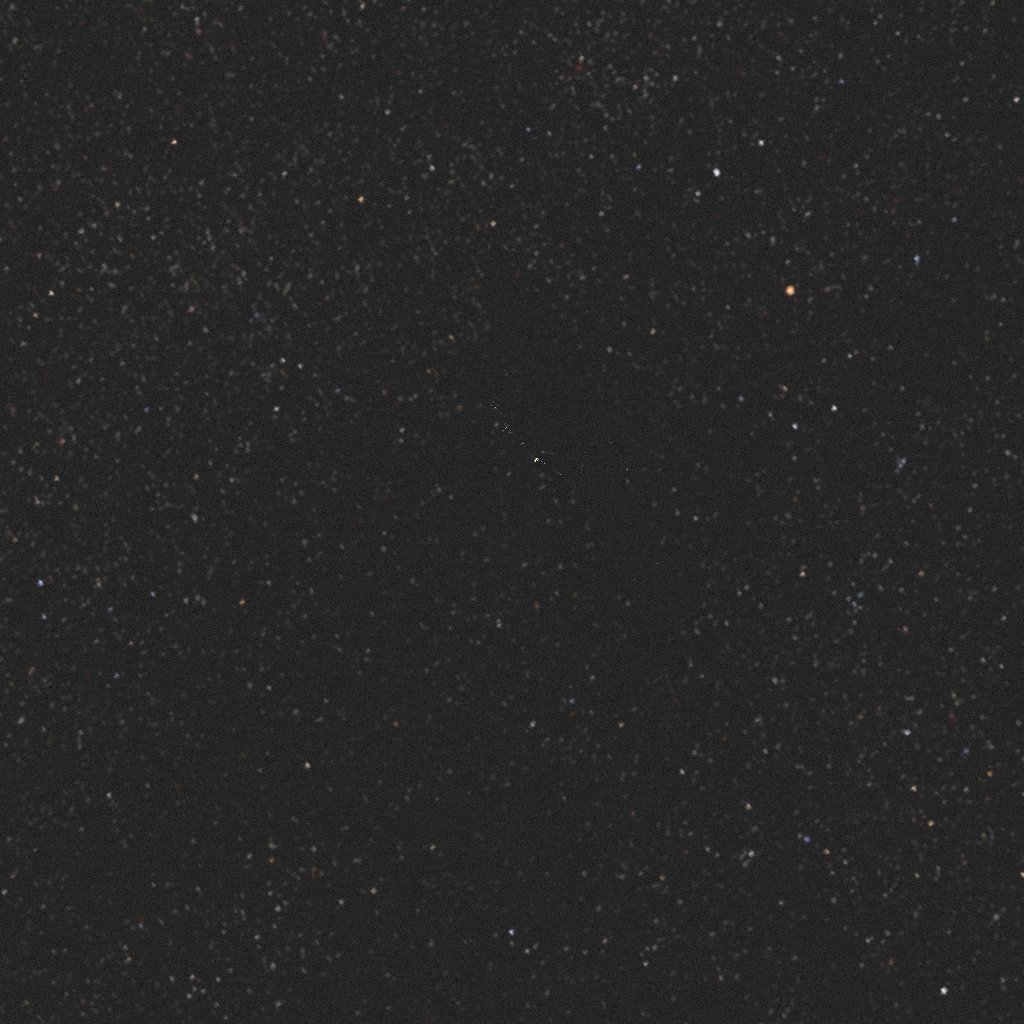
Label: smart_1